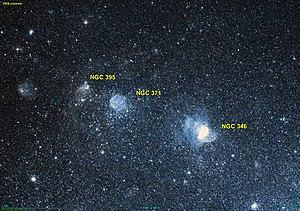
Image créée à l'aide du logiciel Aladin Sky Atlas du Centre de Données astronomiques de Strasbourg et des données de DSS (Digitized Sky Survey).
NGC 395 est un amas ouvert du Petit Nuage de Magellan situé dans la constellation du Toucan.